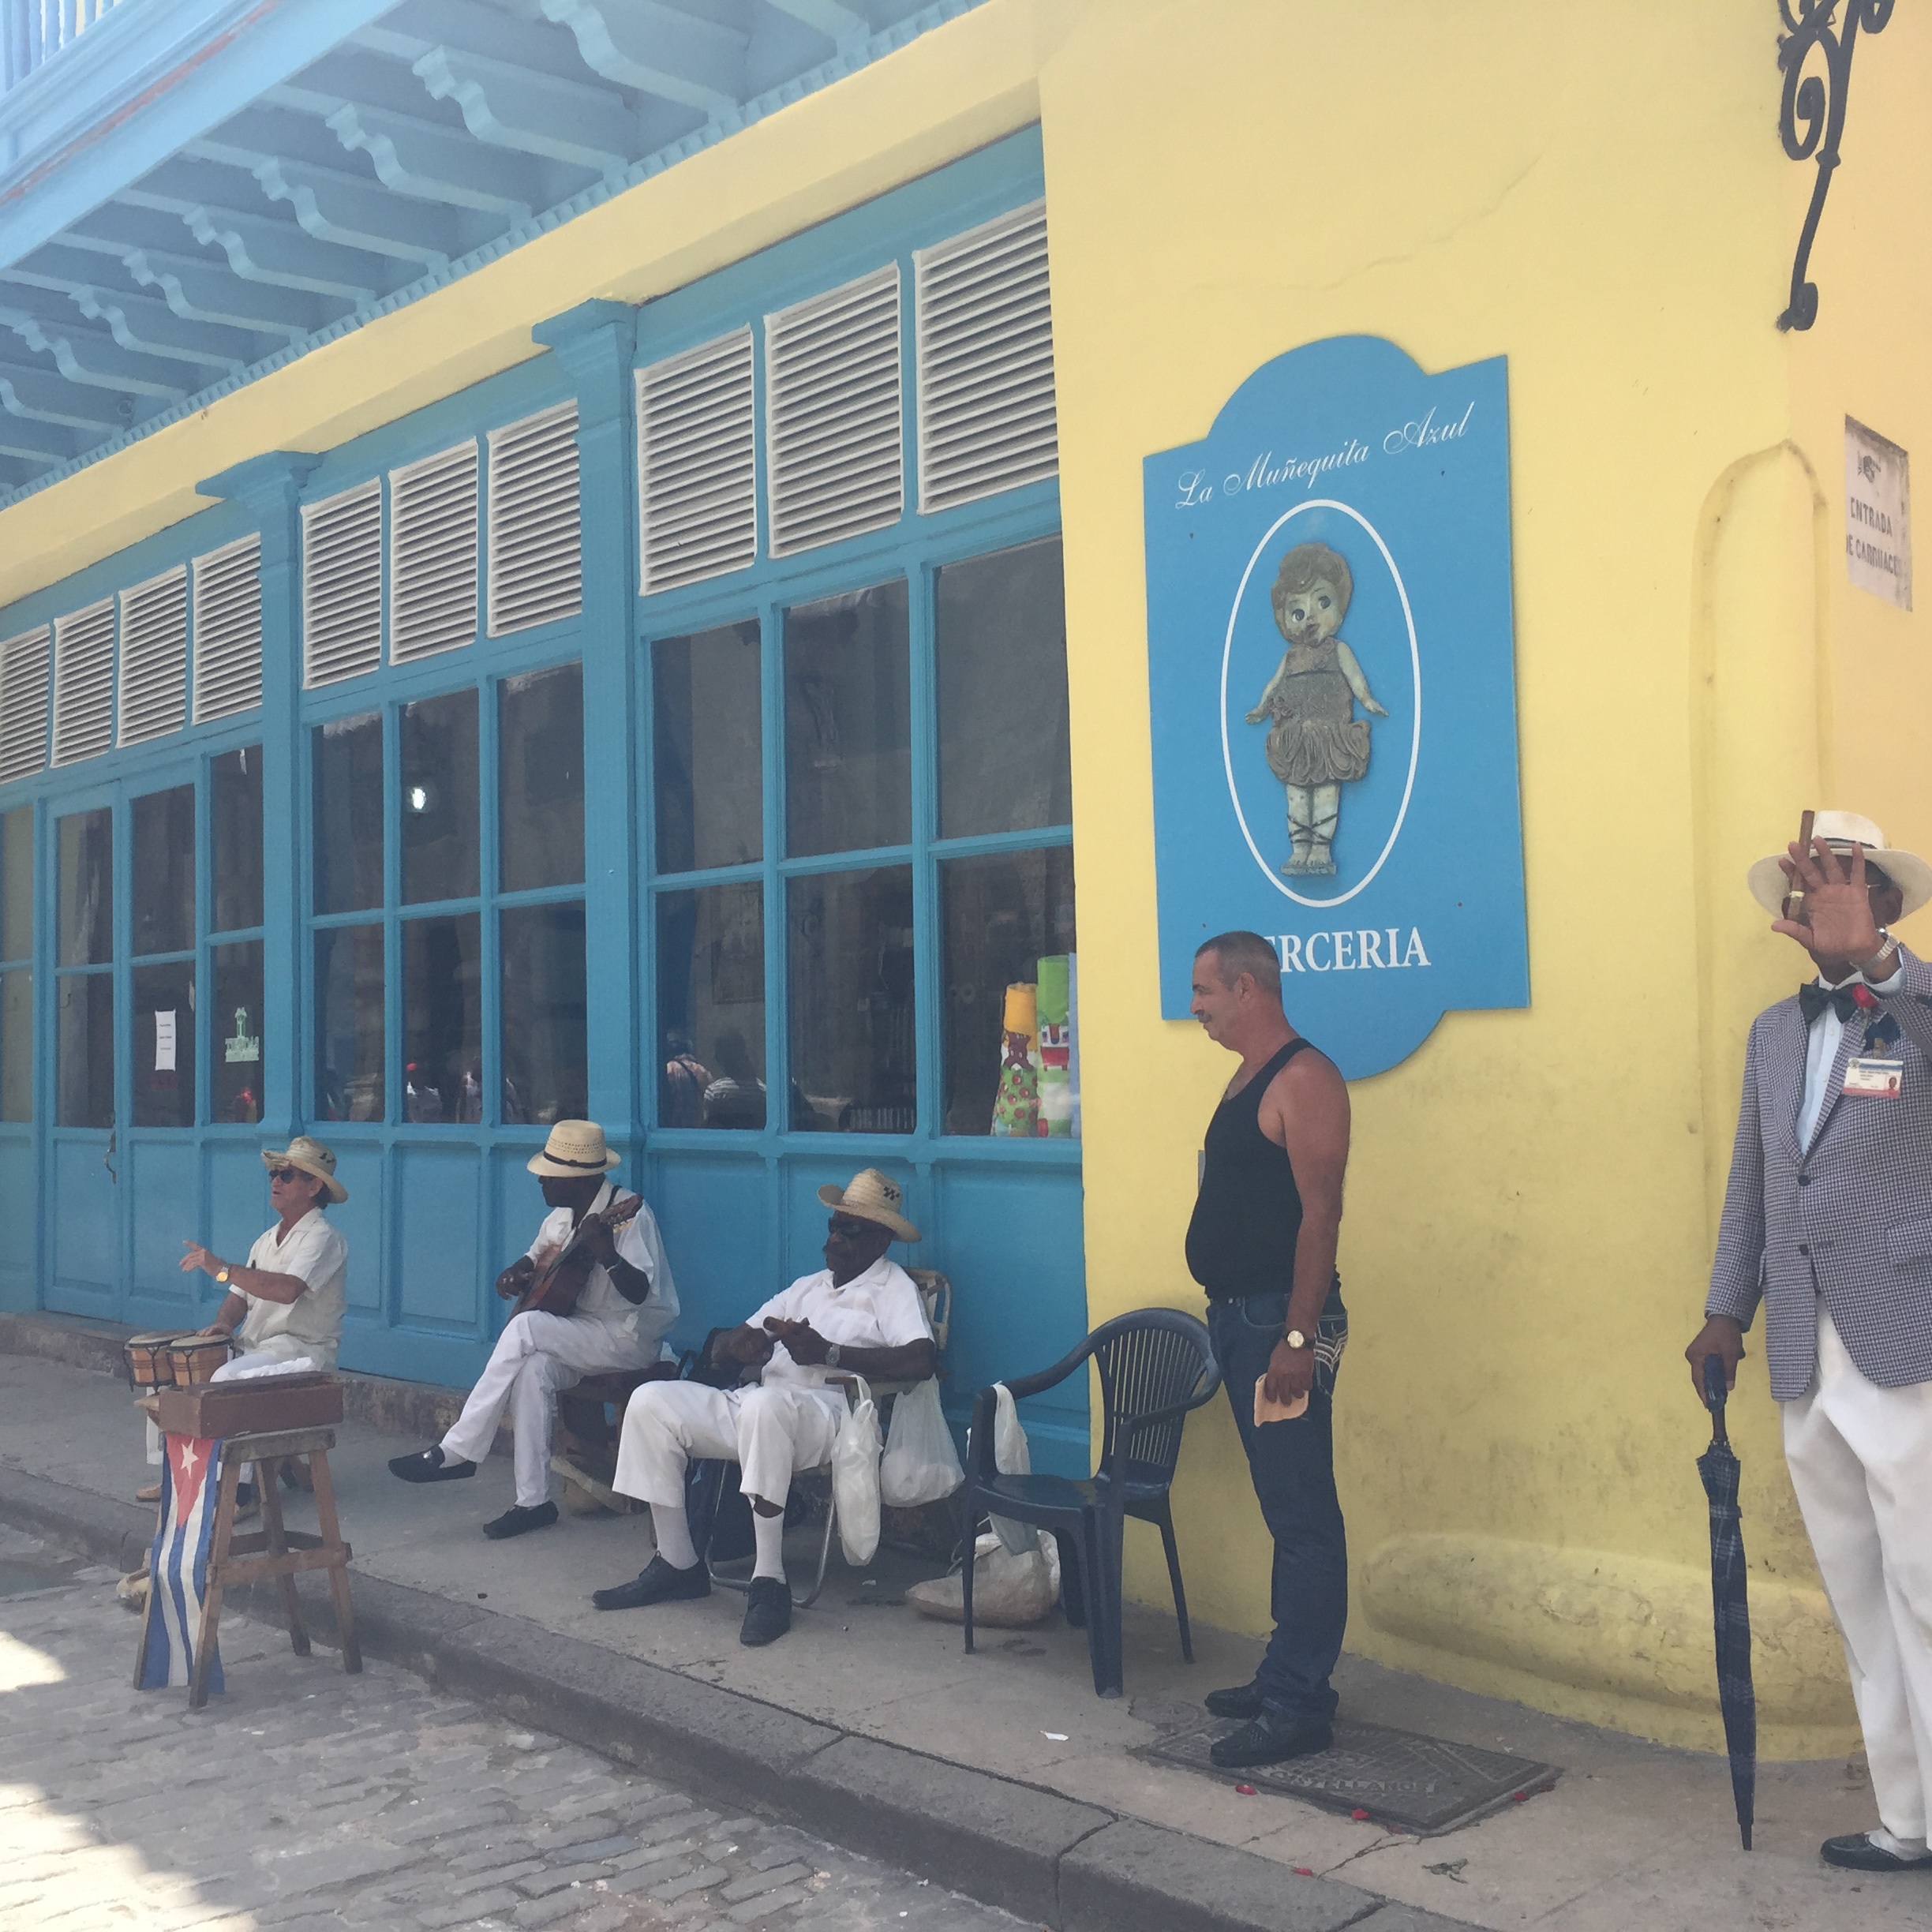
mural